List of places with stolpersteine

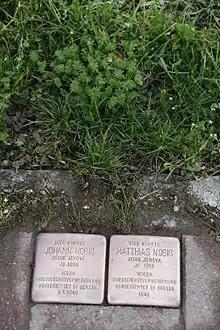
The first Stolpersteine in Austria, dedicated to the conscientious objectors Johann and Matthias Nobis

There are many Stolpersteine in Vienna. At least two organisations with their own databank (incl. a map) promote the implementation of Stolpersteine in Vienna.